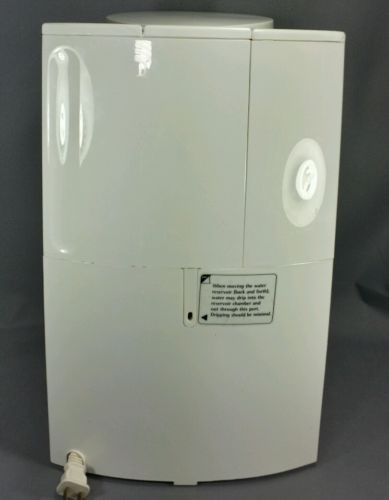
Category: coffee maker